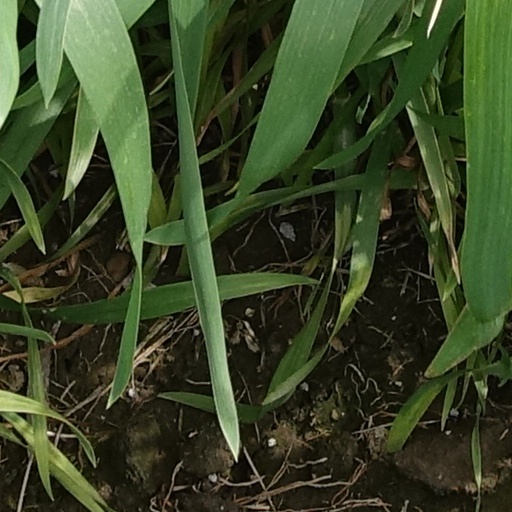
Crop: wheat